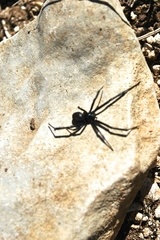
Species: Lactrodectus_hesperus